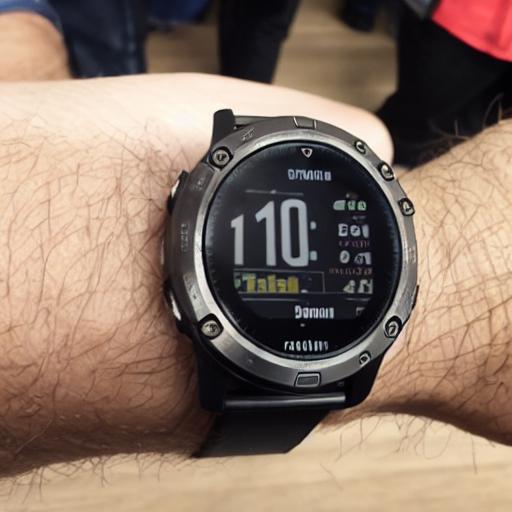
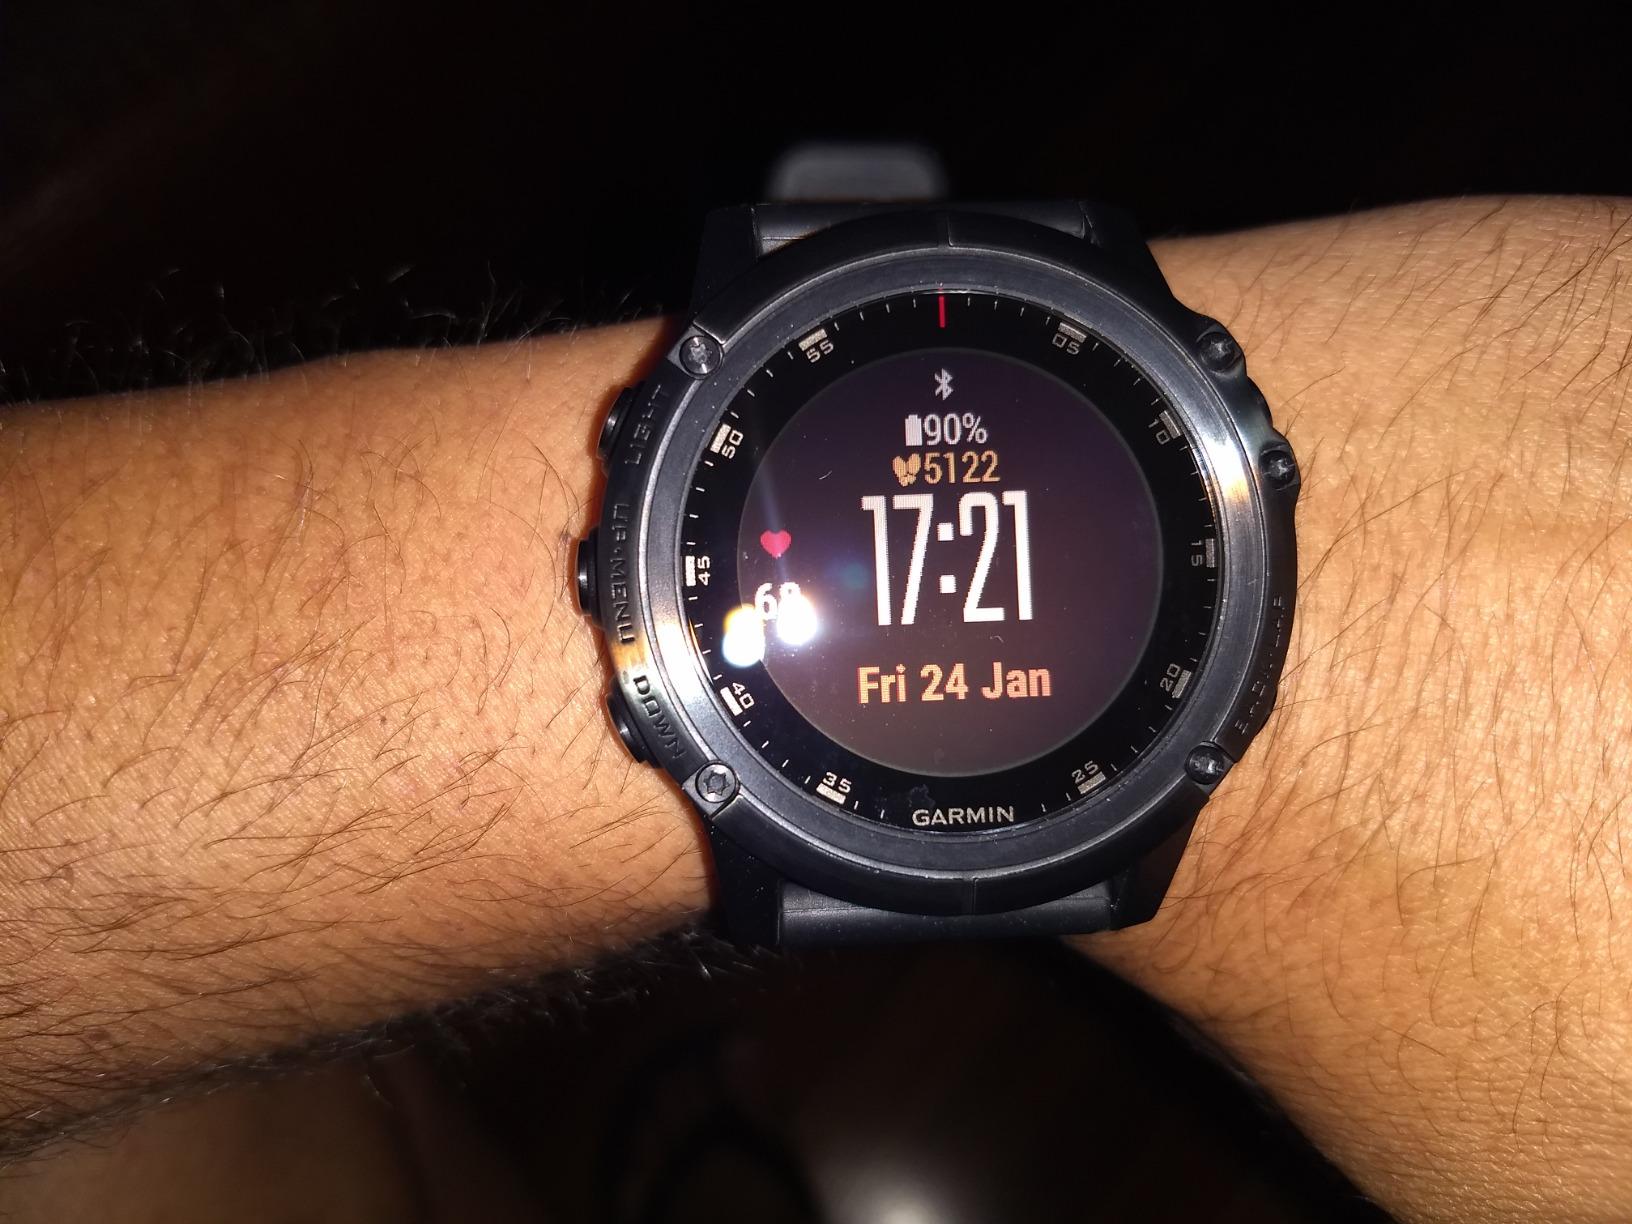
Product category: smartwatch
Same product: no